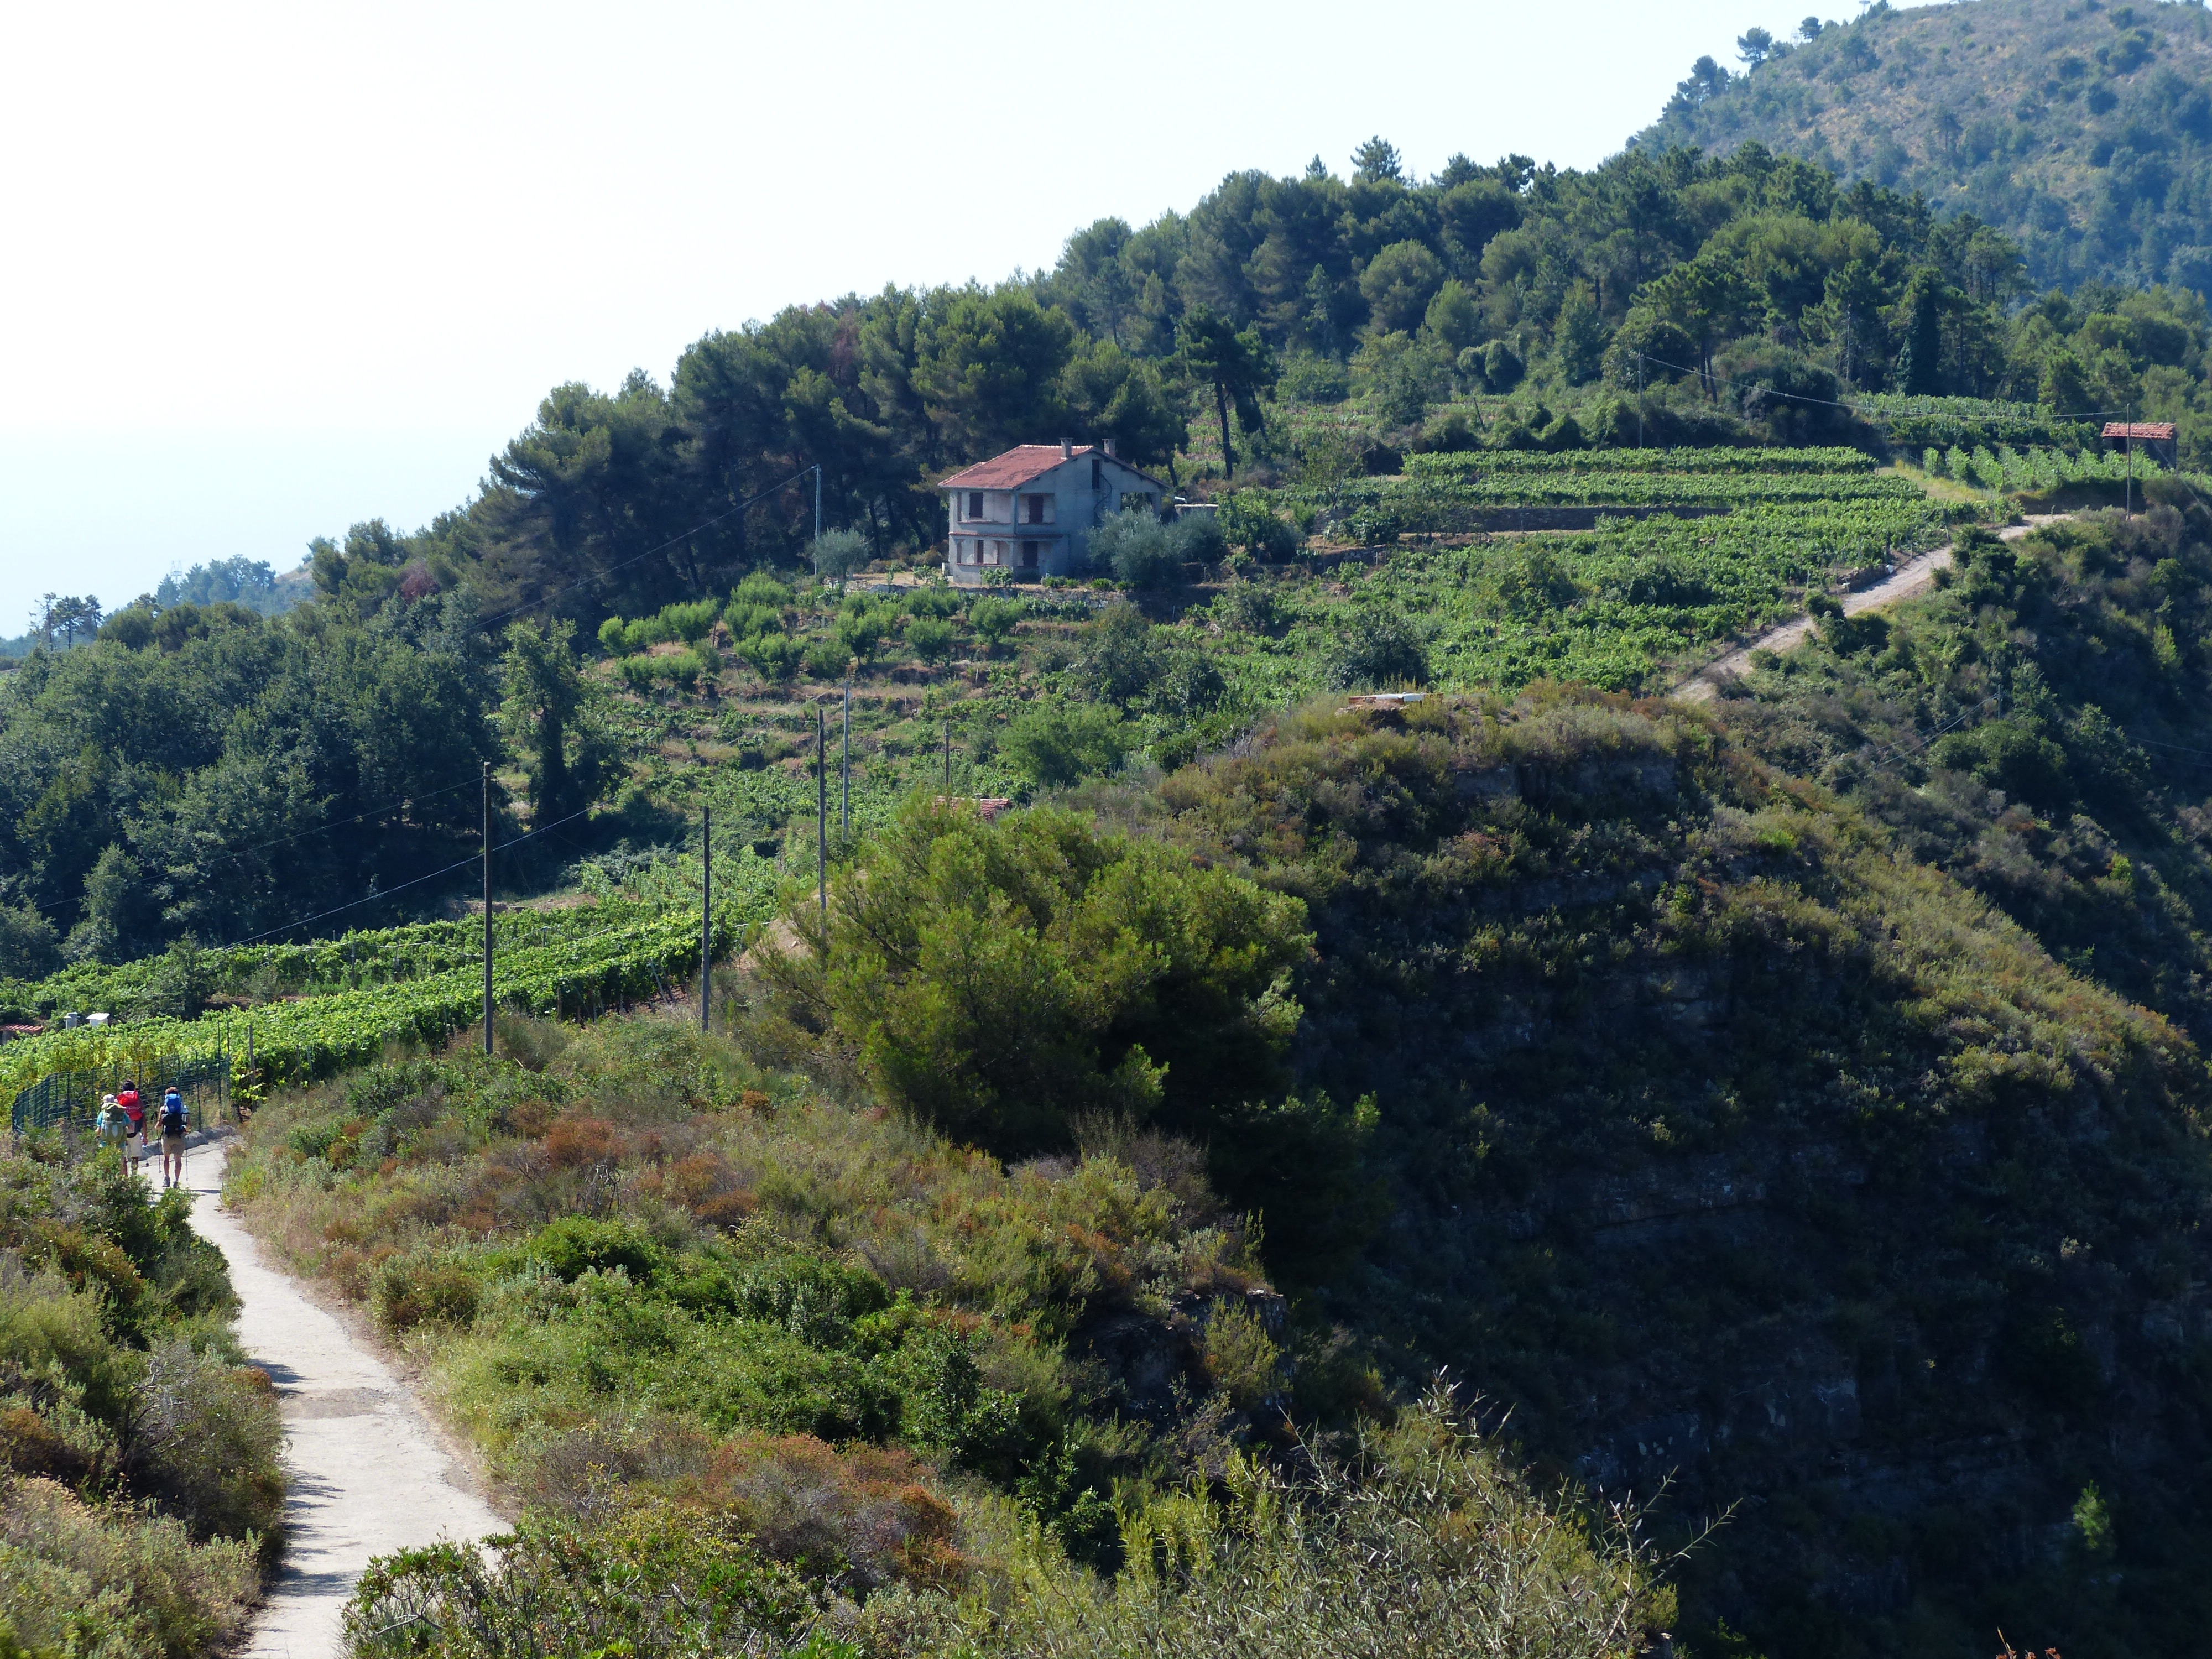
forest, mountain, trail, hill, river, valley, reservoir, agriculture, waterway, plateau, habitat, away, ecosystem, wanderer, liguria, rural area, aerial photography, long distance trail, geological phenomenon, h henweg, ligurian mountain trail, alta via dei monti welcomed, avml, trail of the ligurian mountains